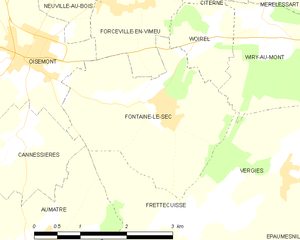
Carte des communes françaises Fontaine-le-Sec